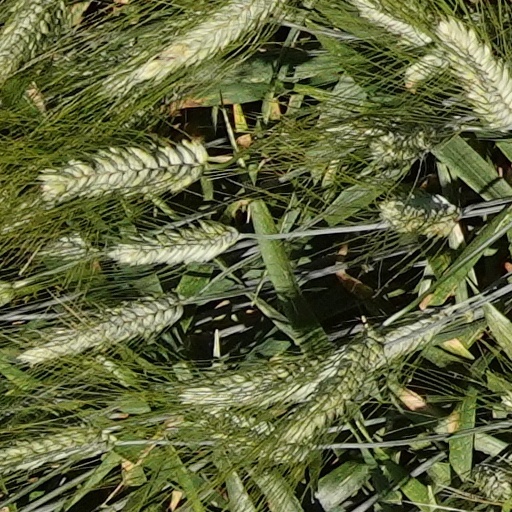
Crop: wheat